Rupal Patel

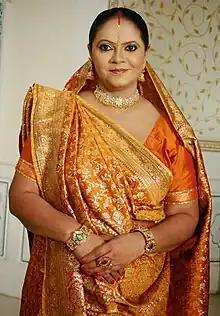
Patel as Kokila in Star Plus "Saath Nibhaana Saathiya" in 2012

Rupal Patel Dutta is an Indian actress. She is renowned for her character of Kokila Modi in the soap opera "Saath Nibhaana Saathiya" (2010–2017), one of the longest-running Indian TV series. Her other notable roles include playing Meenakshi Rajvansh in "Yeh Rishtey Hain Pyaar Ke" and Mithila Modi in "Tera Mera Saath Rahe".